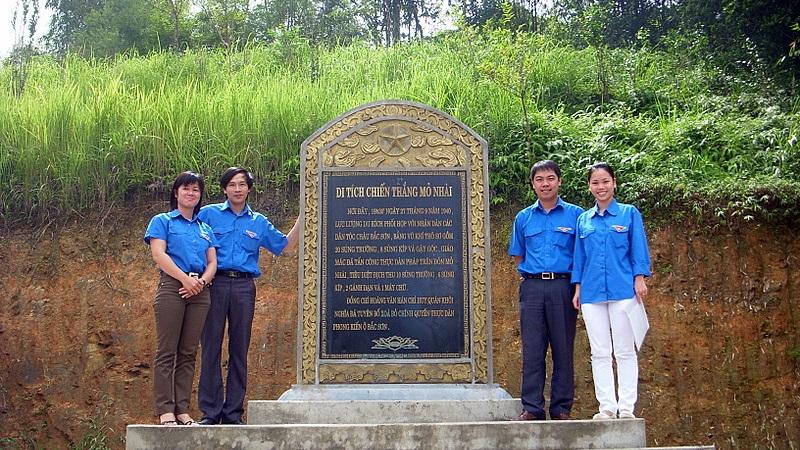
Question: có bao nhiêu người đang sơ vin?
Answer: có ba người đang sơ vin